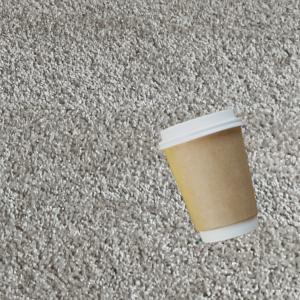
Label: cups